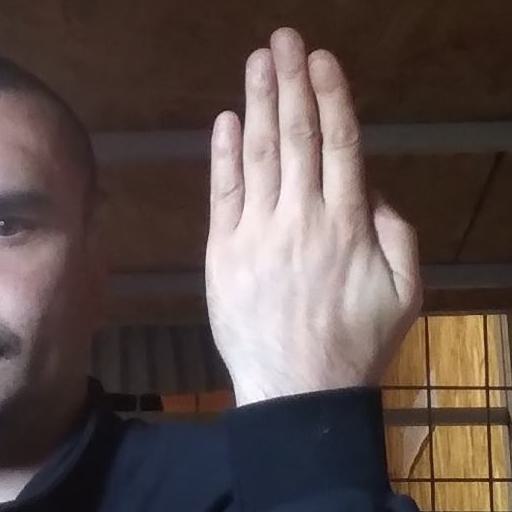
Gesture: stop_inverted